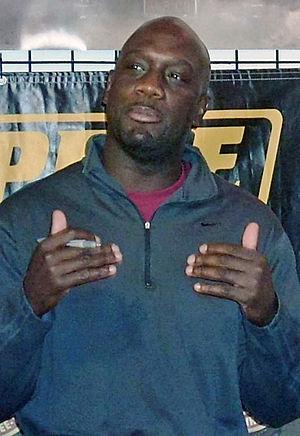
Richard Timothy Jones est un acteur américain, né le 16 janvier 1972 à Kobe, au Japon, surtout connue pour son rôle de Laveinio dans le film dramatique The Wood et de Mike dans les films dramatiques Why Did I Get Married? et Why Did I Get Married Too?.
James Ellison est un personnage fictif de la série télévisée Terminator : Les Chroniques de Sarah Connor interprété par Richard T. Jones.
Pourquoi je me suis marié ? est un film américain réalisé par Tyler Perry, sorti en 2007.